French Republicans under the Restoration

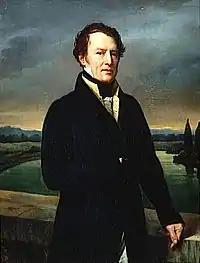
Portrait de Jacques Manuel.

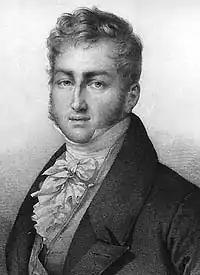
Gravure de Jules de Polignac

In the wake of the failure of the insurrectional projects, the principal leaders sought refuge in foreign lands, evading arrest or the death penalty. The government, confronted with a multitude of insurrections during the years 1821–1822, resorted to the deployment of its political justice apparatus. Prefects, police commissioners, and prosecutors were requisitioned to adjudicate the few insurgents who had been apprehended. The four sergeants of La Rochelle were arrested, as were most of the insurgents of Thouars, due to the information provided by informants in the Masonic sales of the West. Consequently, 1822 was a year of trials and the purging of the Republican opposition by the power structure. The "Revolution" was over. The liberals, who had joined the revolutionary momentum without becoming too involved in the goal of toppling the Restoration, lost hope.